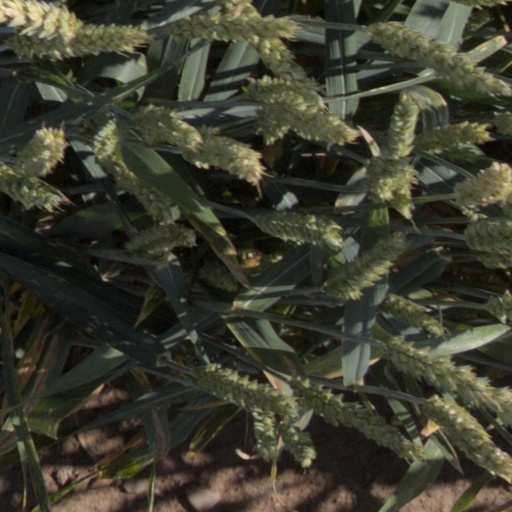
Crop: wheat